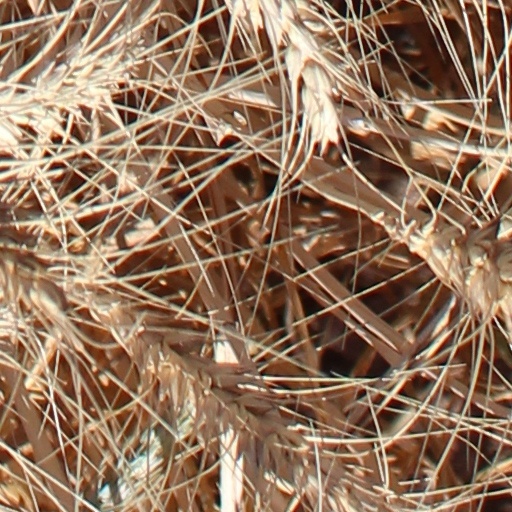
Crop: wheat